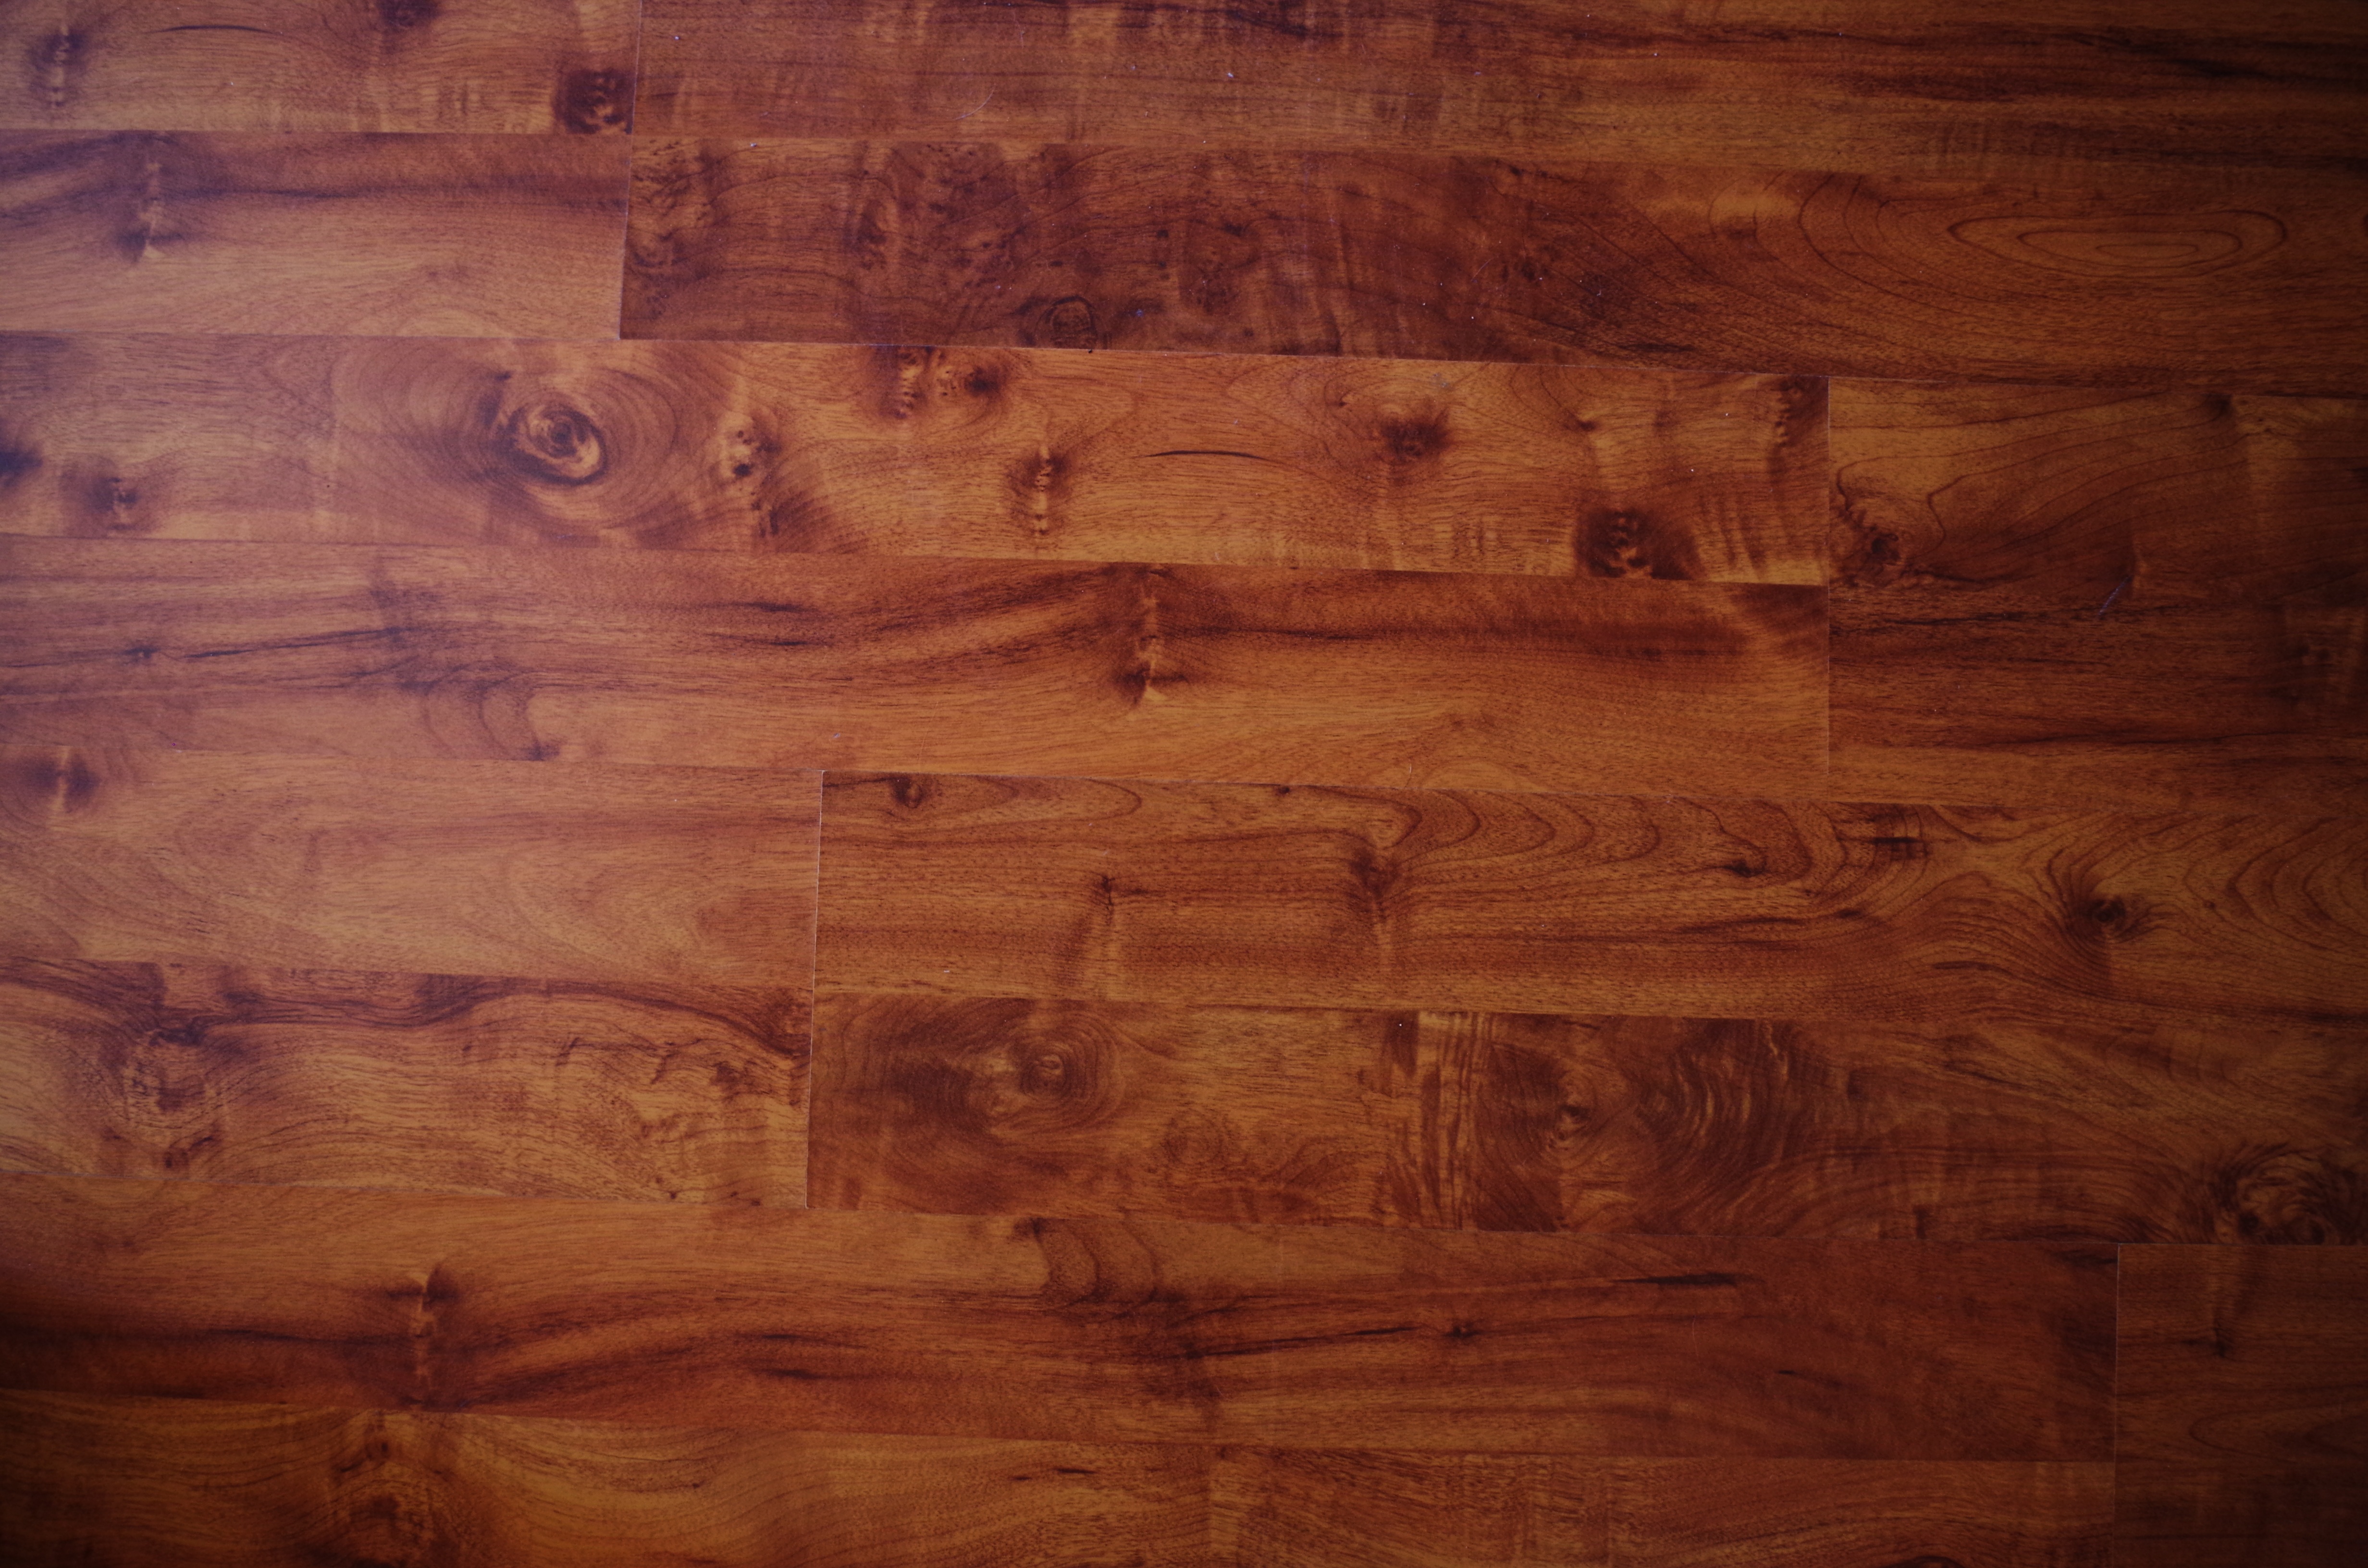
structure, wood, texture, floor, lumber, wood floor, background, hardwood, wooden wall, flooring, wood flooring, laminate flooring, wood stain